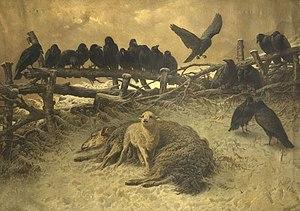
Voir
August Friedrich Schenck est un artiste peintre franco-allemand.
Angoisses ou Angoisse est une peinture d'August Friedrich Schenck représentant une brebis se tenant au-dessus du corps de son agneau, entourée d'une multitude de corbeaux. Le tableau, présenté au Salon de 1878, où il éveilla de vives émotions chez les visiteurs, reproduit à de nombreuses reprises, est conservé depuis 1880 dans les collections de la National Gallery of Victoria de Melbourne, en Australie.